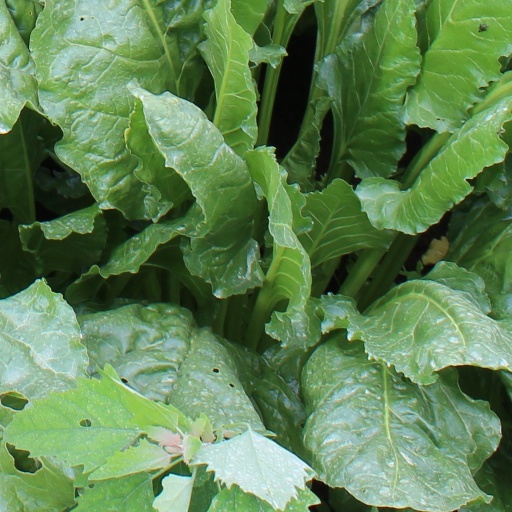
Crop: sugar beet